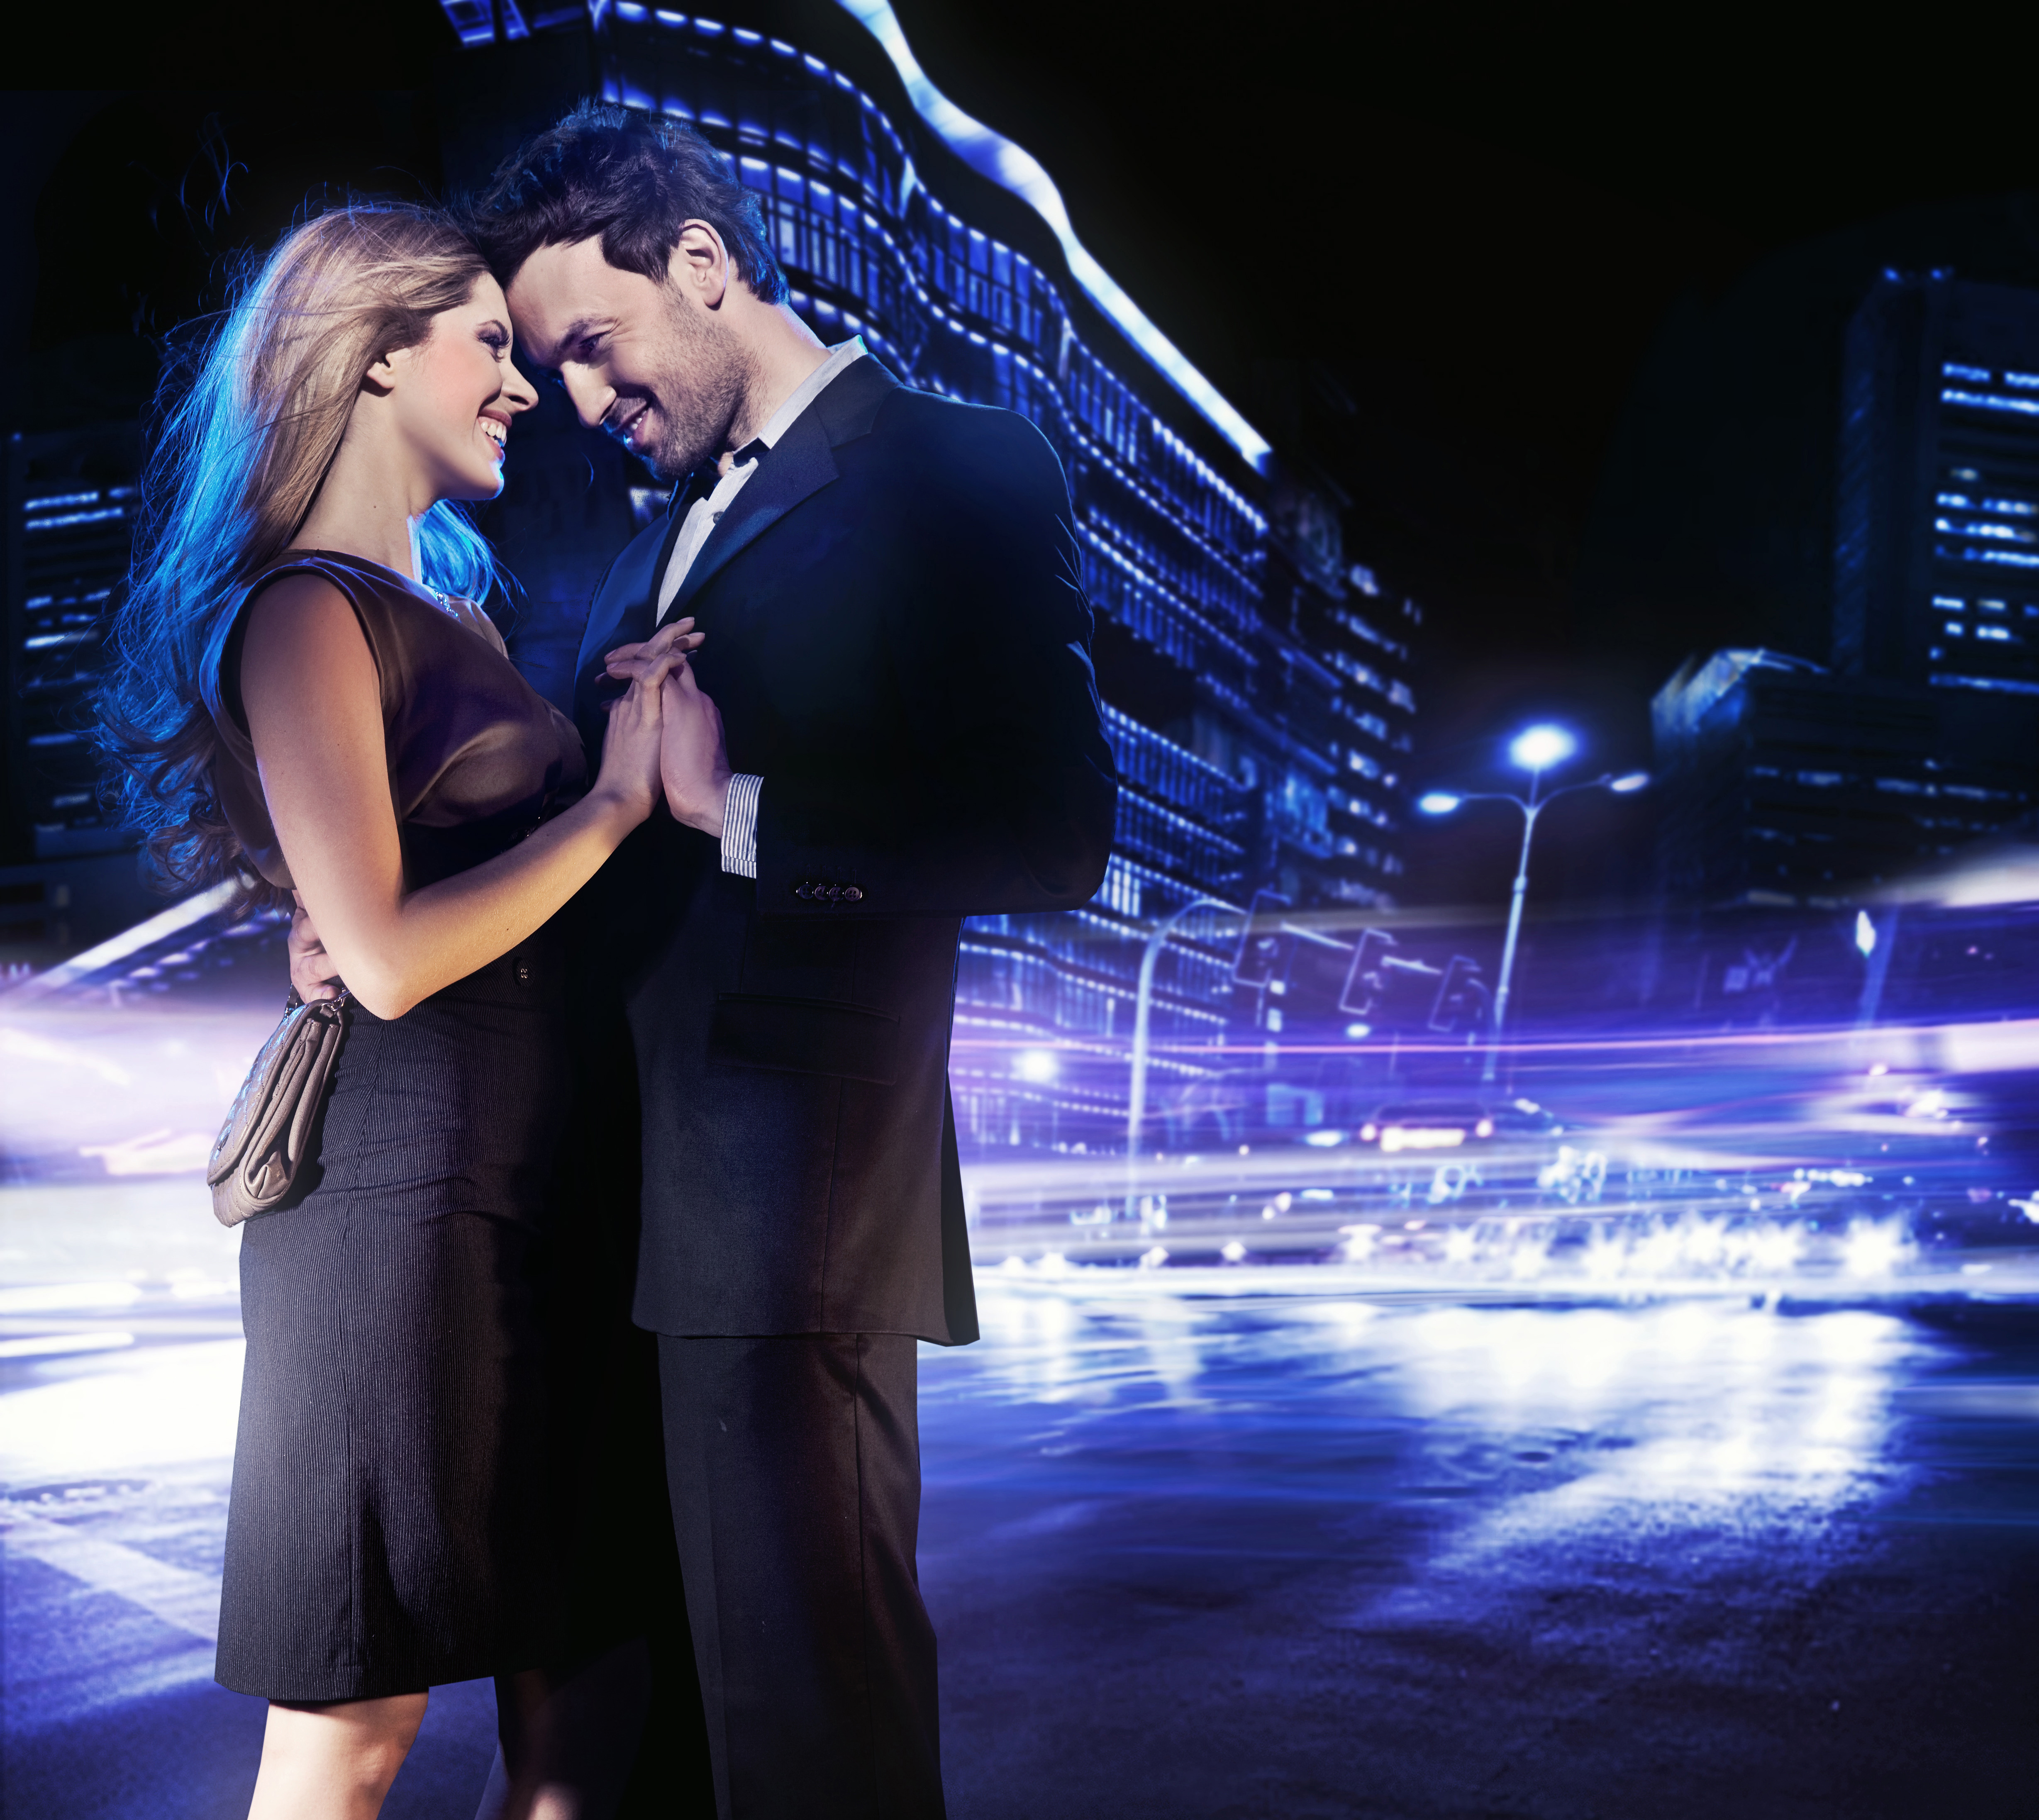
beautiful, beauty, black, body, closeness, couple, cute, dance, dark, dress, elegance, elegant, emotions, engagment, fashion, female, girl, girlfriend, glamour, happiness, hugging, intimacy, lifestyles, male, man, married, model, pair, passion, people, person, portrait, pose, pretty, relationship, ring, romance, sensual, sensuality, sexy, standing, style, stylish, suit, together, torso, two, vogue, woman, young, city, street, dancing, interaction, love, electric blue, gesture, kiss, flash photography, cobalt blue, electricity, hug